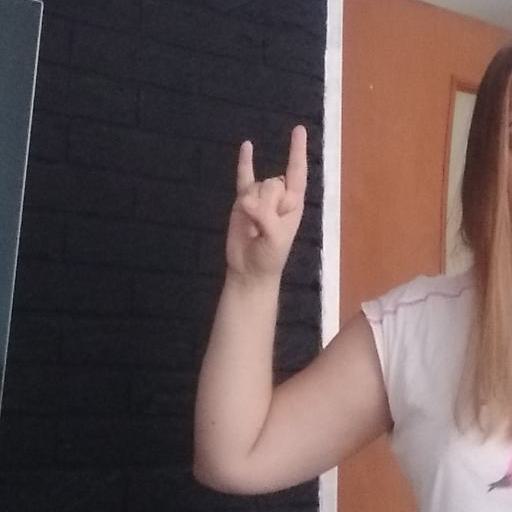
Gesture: rock